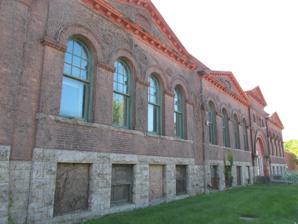
Building: Peyser and Morrison Shirt Company Building
Country: United States of America
Year built: 1893
United States historic place Peyser and Morrison Shirt Company Building U.S. National Register of Historic Places Peyser and Morrison Shirt Company Building Show map of New York Show map of the United States Location 211-217 Warren St., Glens Falls, New York Coordinates 43°18′36″N 73°37′50″W / 43.31000°N 73.63056°W / 43.31000; -73.63056 Area 1 acre (0.40 ha) Built 1893 Architect Potter, Ephraim B. Architectural style Romanesque MPS Potter, Ephraim B., Buildings TR NRHP reference No. 84003388 Added to NRHP September 29, 1984 Peyser and Morrison Shirt Company Building is a historic industrial building located at Glens Falls , Warren County, New York .  It was built in 1893 and is a square, two story brick industrial structure with a highly embellished street facade in the Romanesque style.  It is the only extant industrial structure designed by prominent local architect Ephraim B. Potter (1855-1925). It was added to the National Register of Historic Places in 1984. References